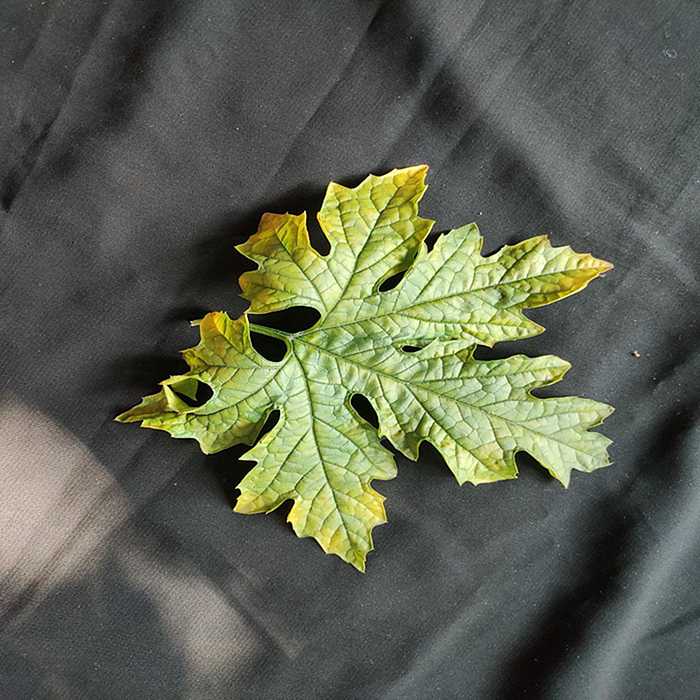
Plant: Bitter Gourd
Label: Mosaic virus